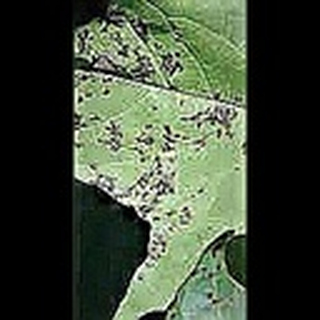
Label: cotton_bacterial_blight